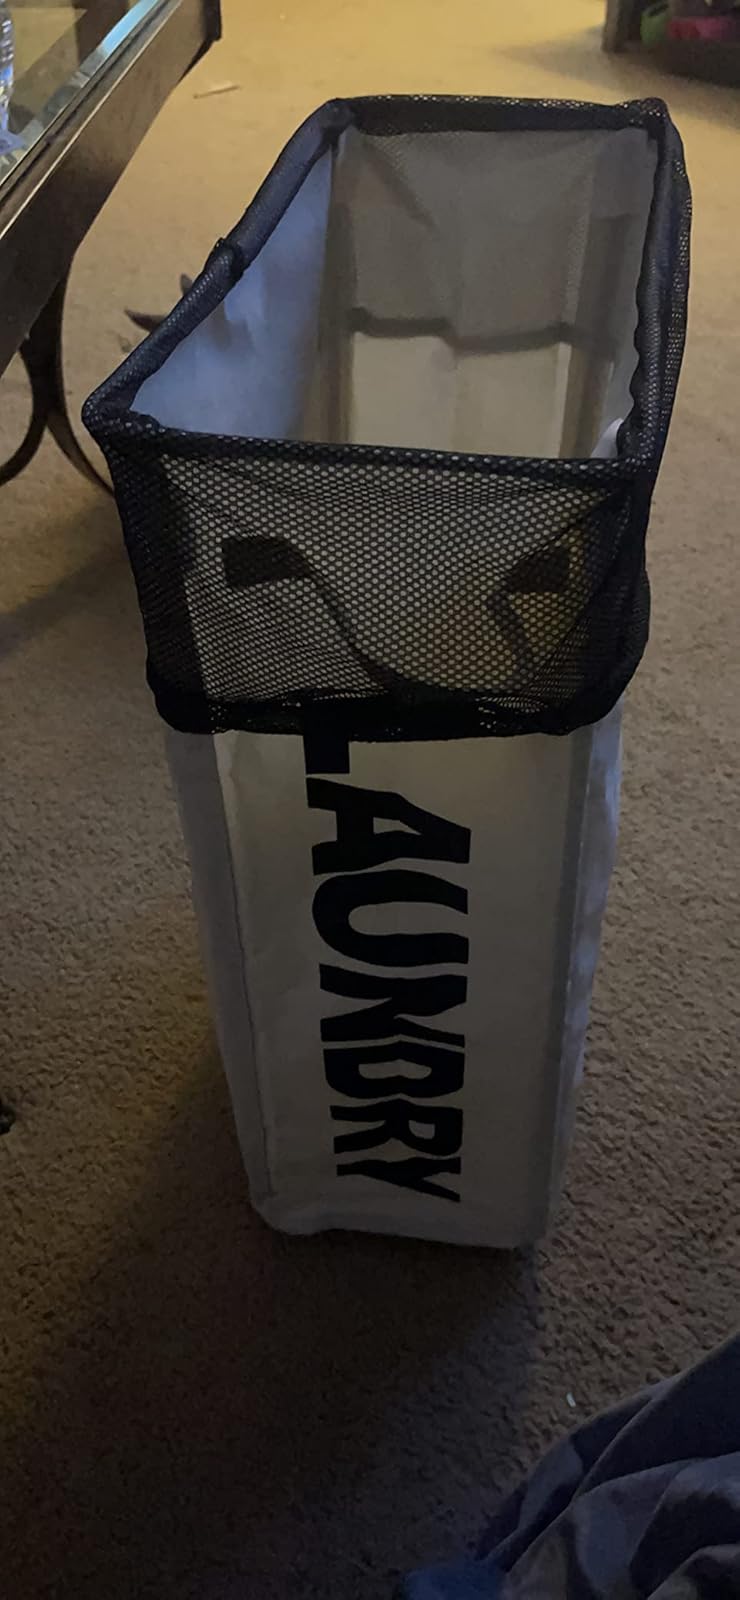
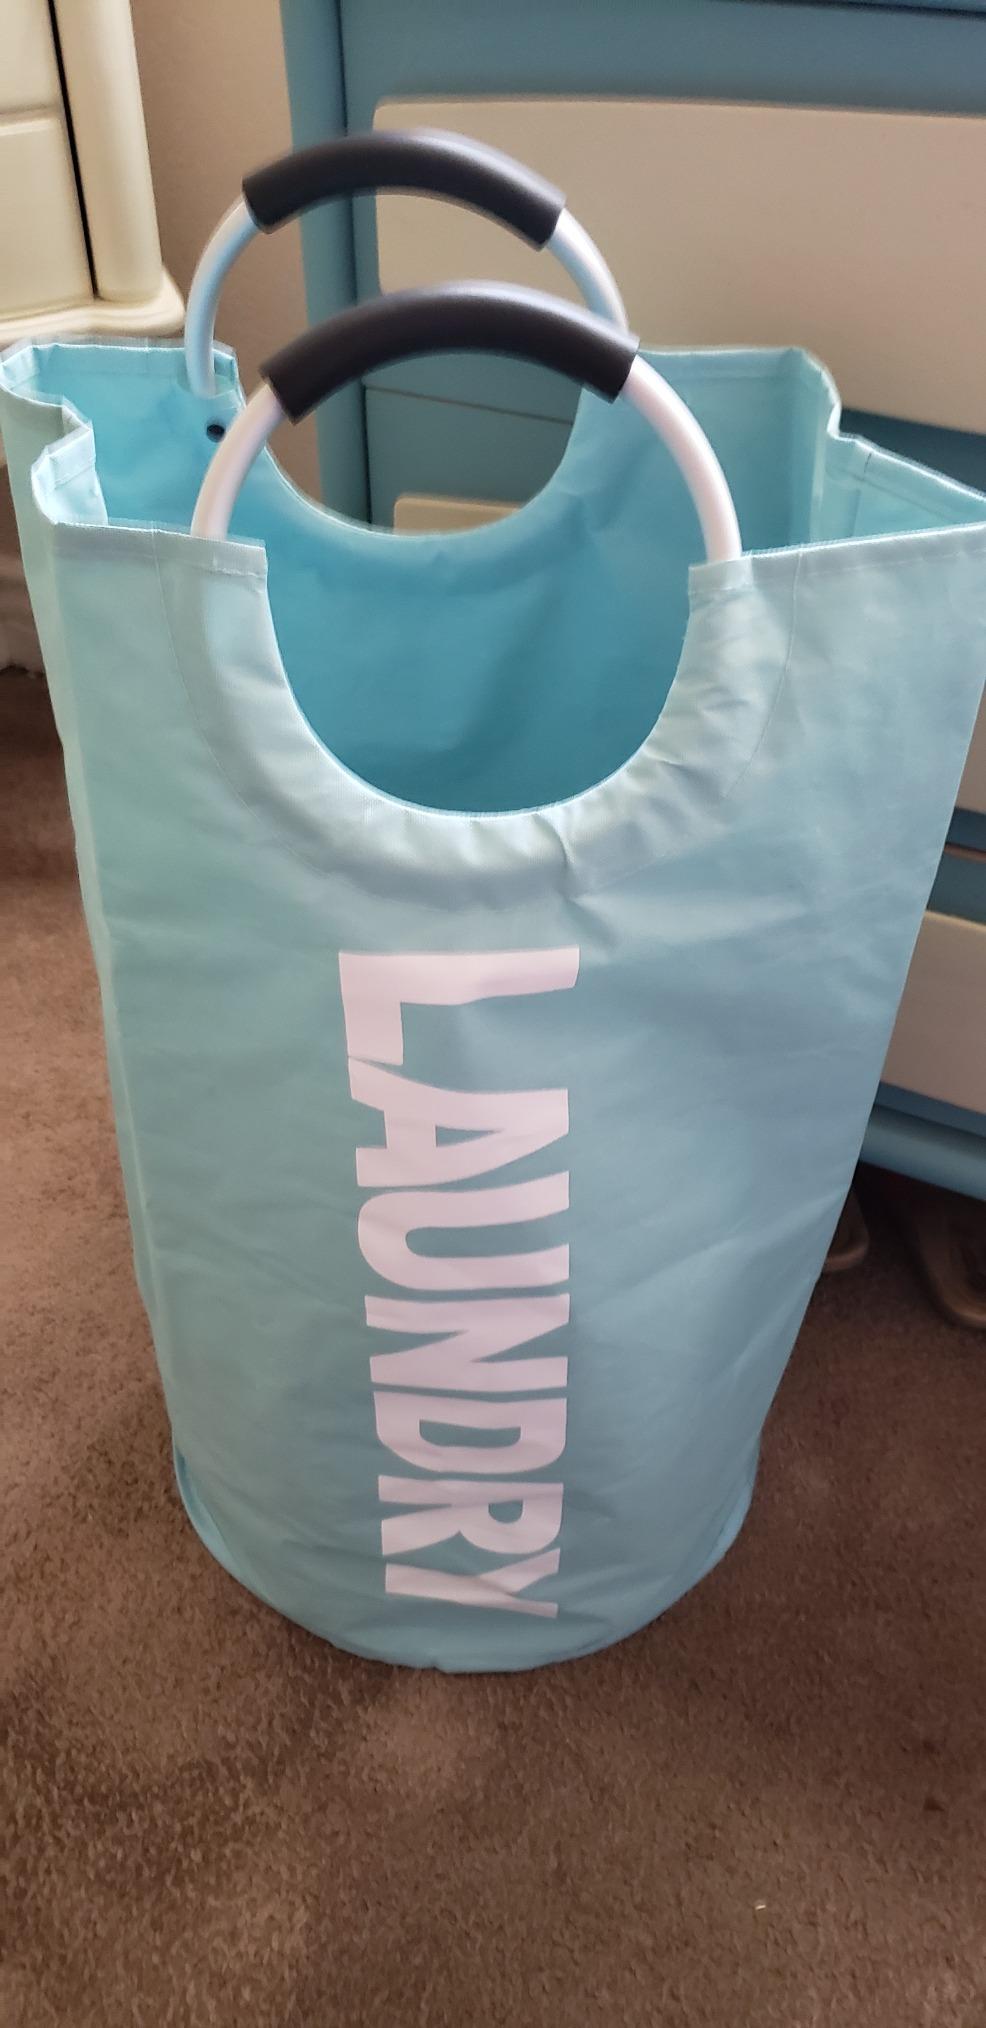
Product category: items_hamper
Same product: no